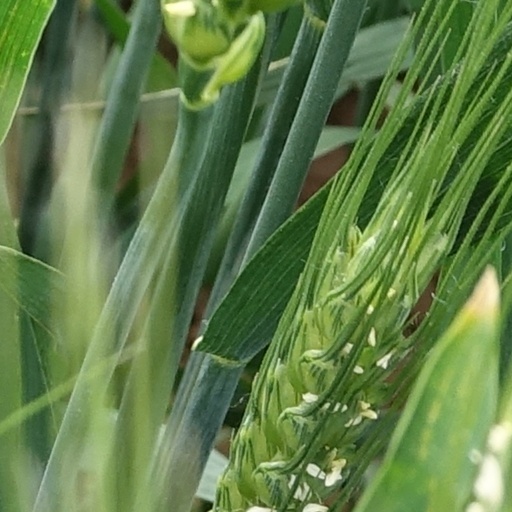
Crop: wheat